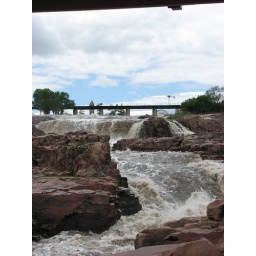
from beneath the walking bridge